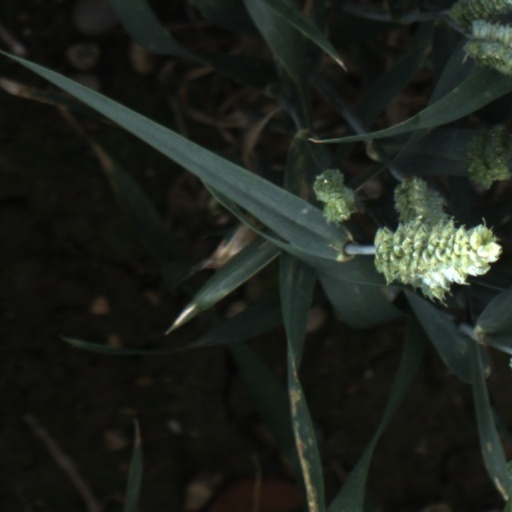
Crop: wheat